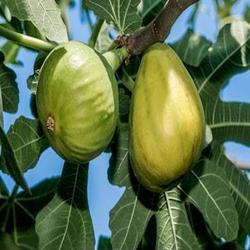
Label: Fig